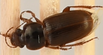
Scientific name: Harpalus amputatus
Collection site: Konza Prairie Agroecosystem NEON (KONA), plot KONA_005